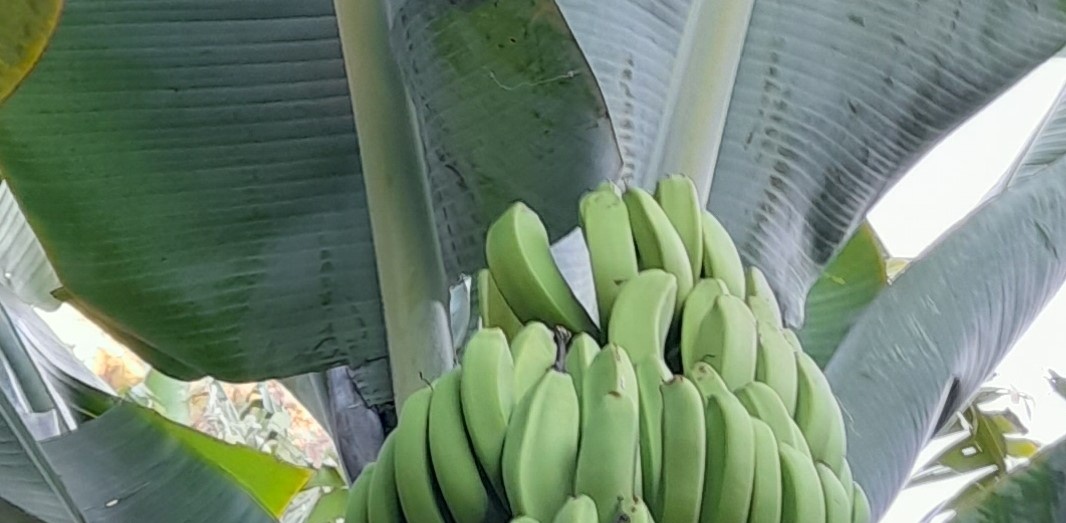
Label: Keep